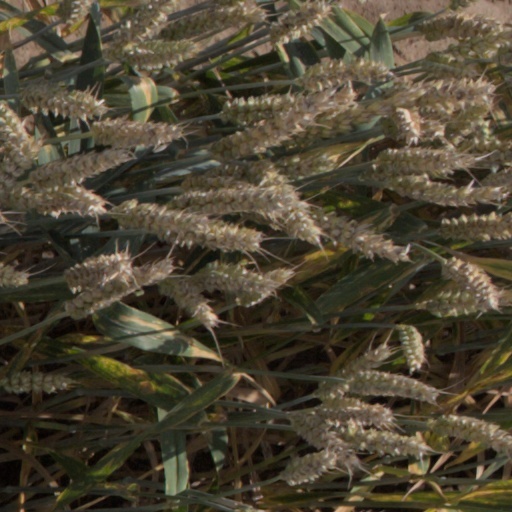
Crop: wheat